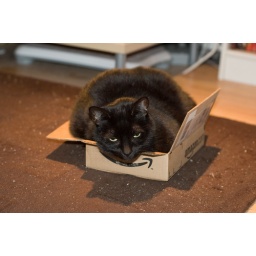
fat cat in a little box